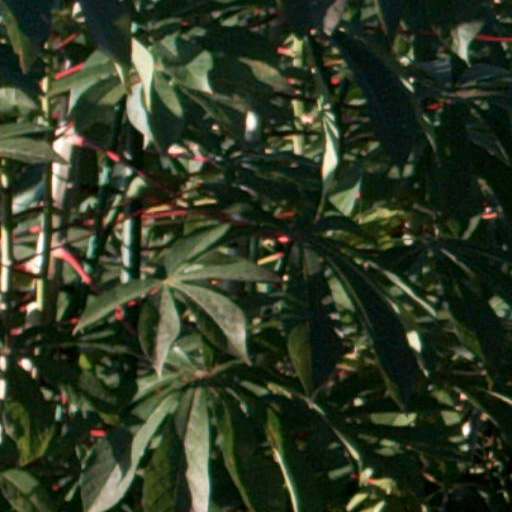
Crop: cassava